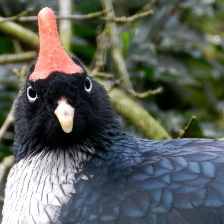
Species: HORNED GUAN
Scientific name: OREOPHASIS DERBIANUS